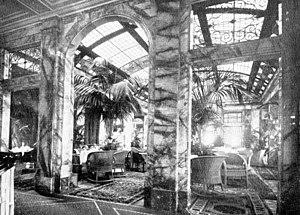
Le SMS Cap Trafalgar est le plus gros paquebot à vapeur de la compagnie maritime allemande, la Hamburg Süd, à son lancement.